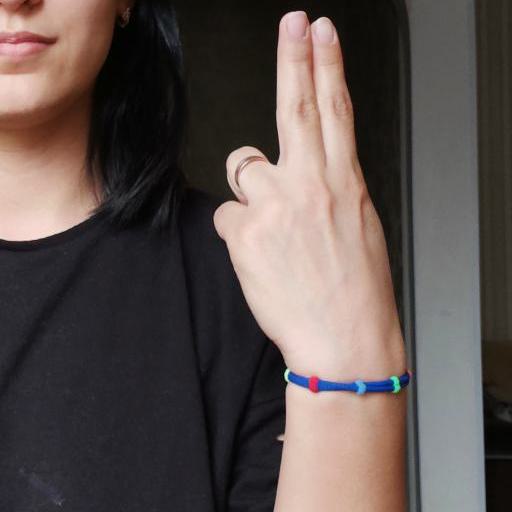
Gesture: two_up_inverted